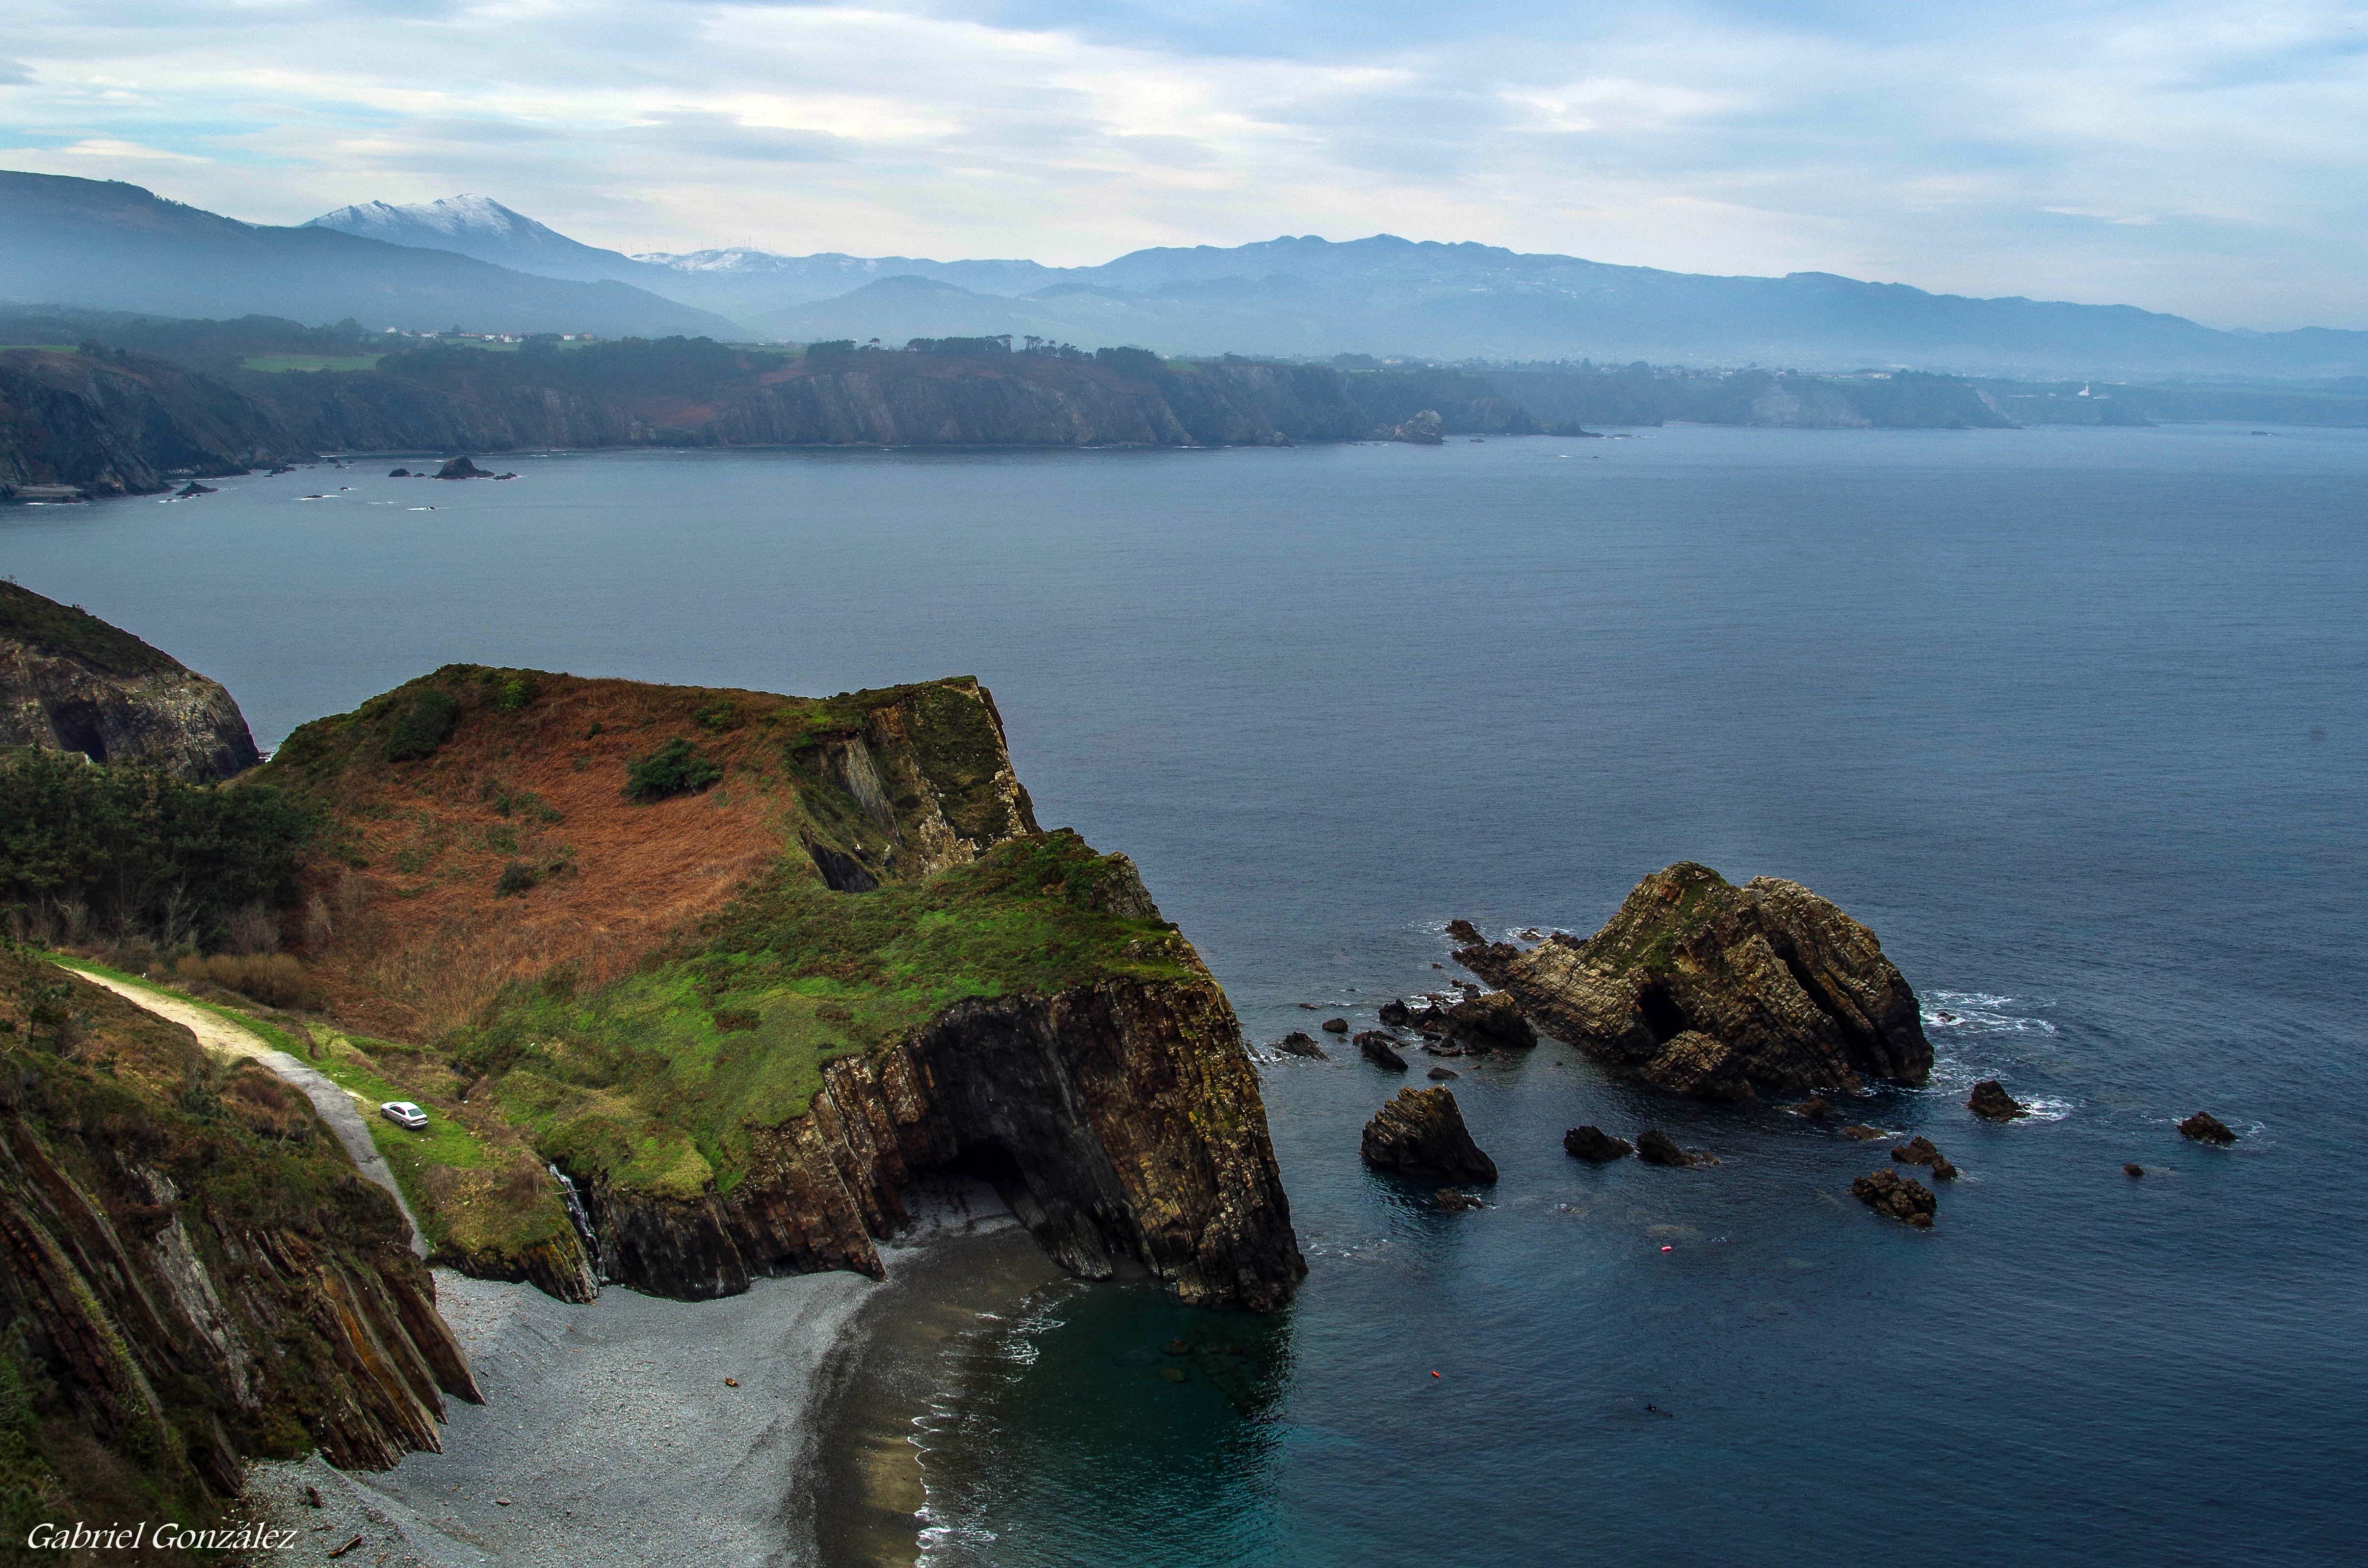
landscape, sea, coast, water, rock, ocean, mountain, shore, lake, cliff, cove, reflection, bay, fjord, terrain, body of water, spain, paisajes, loch, cape, islet, ggl1, gaby1, asturias, pentaxk30, tamron28200, cabobusto, landform, geographical feature